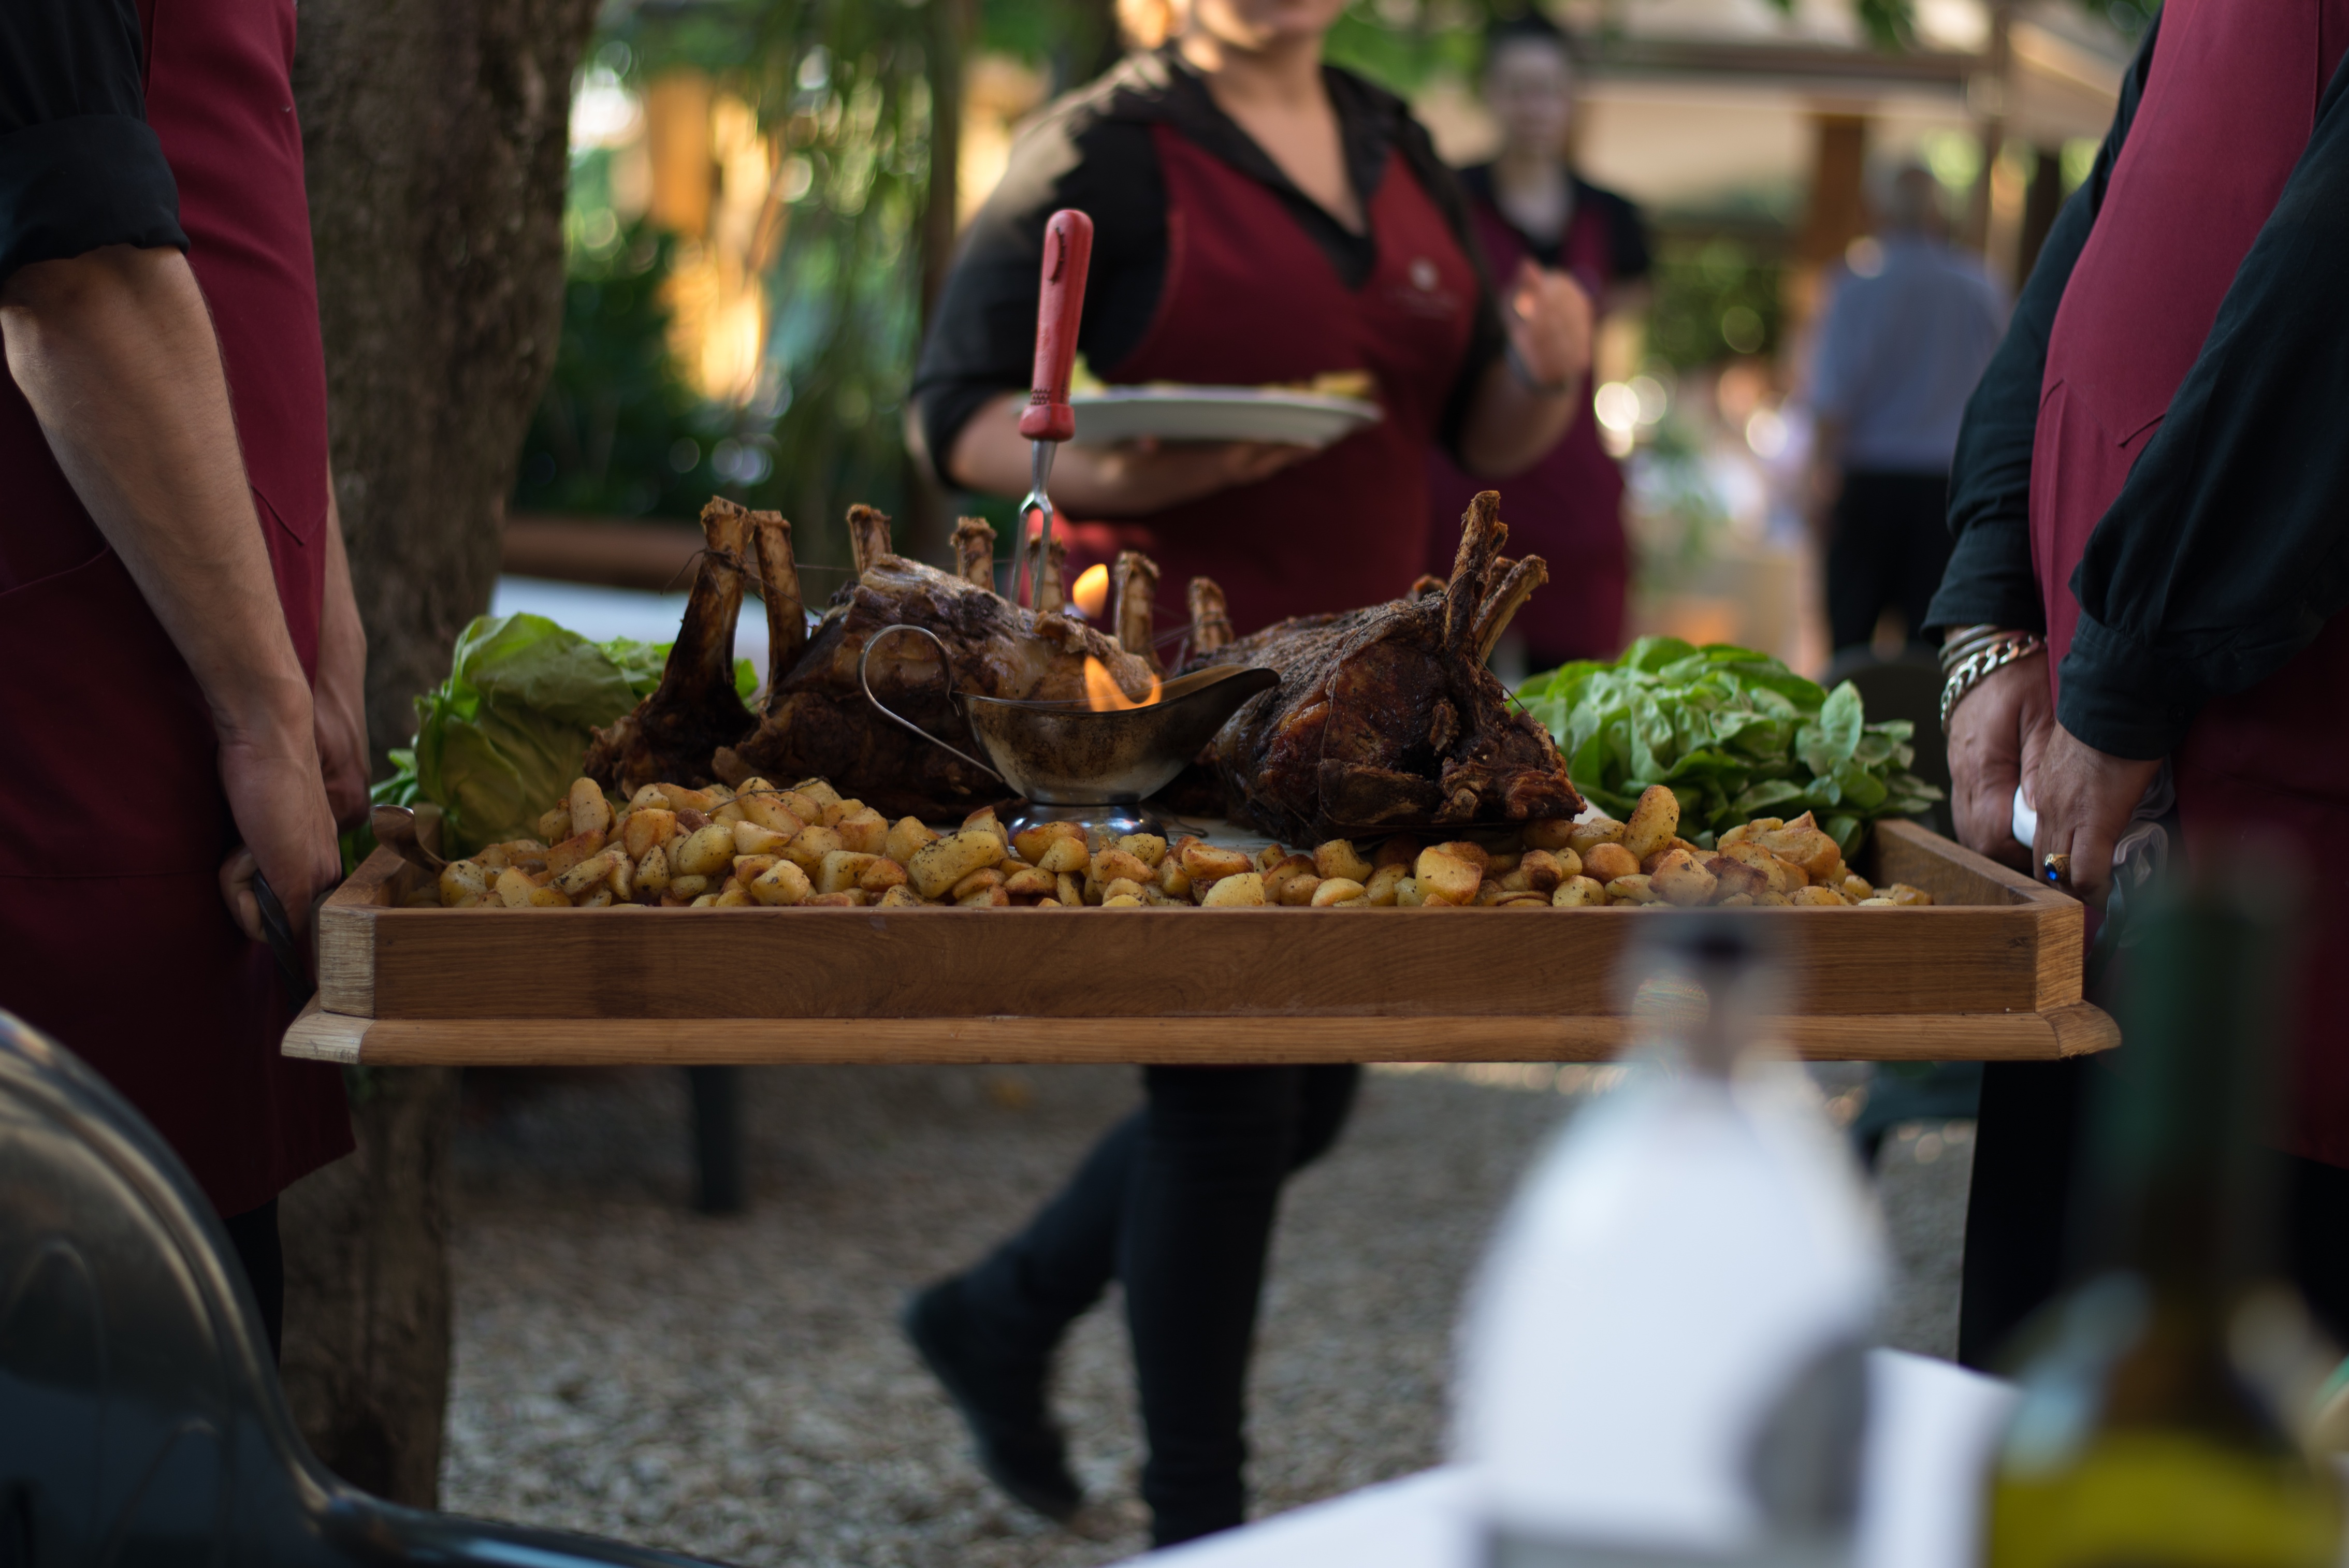
city, meal, food, market, public space